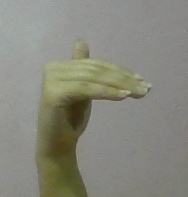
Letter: khaa